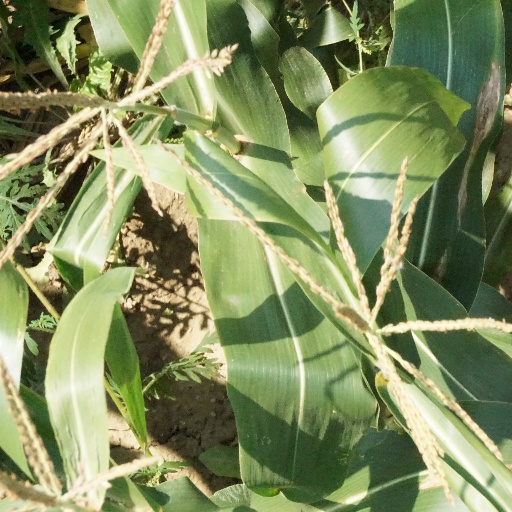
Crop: maize; corn